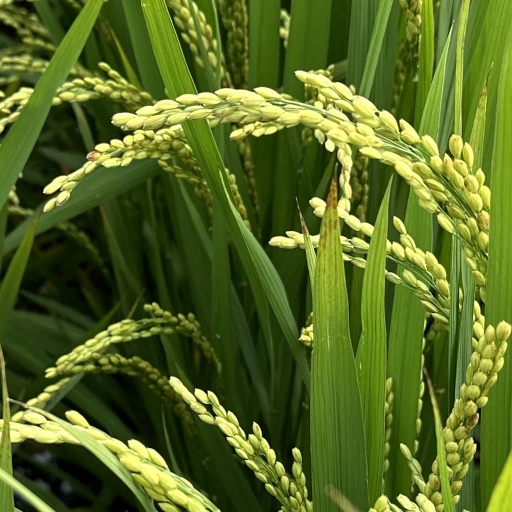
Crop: rice